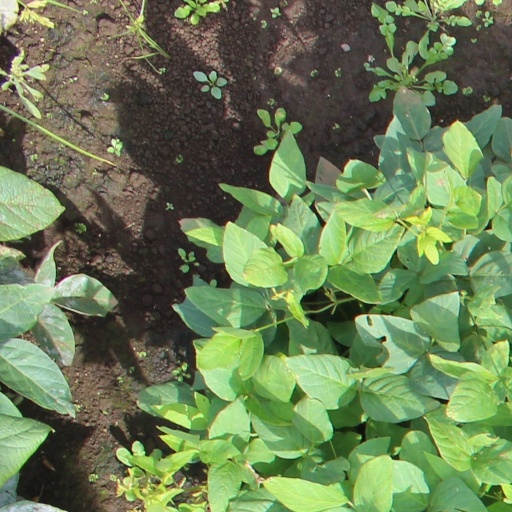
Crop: soybean